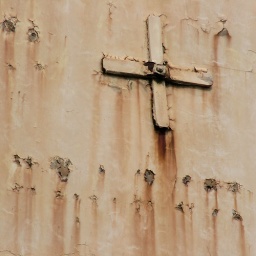
Remains of a massive sign on the side of a building in the Jewellery Quarter, Birmingham. I forget exactly where.